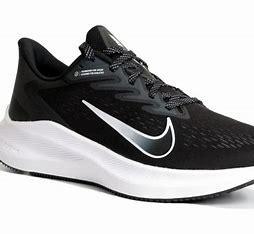
Brand: Nike
Model: Air Zoom Winflo 7